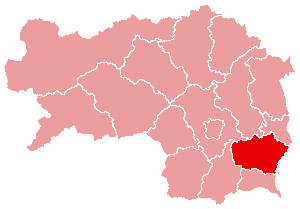
Le district de Felbach était une subdivision territoriale du land de Styrie en Autriche.